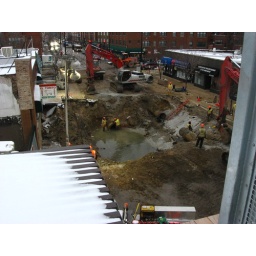
The water main broke because of the negative temperature, and then the sidewalk above it collapsed, including the tree there.